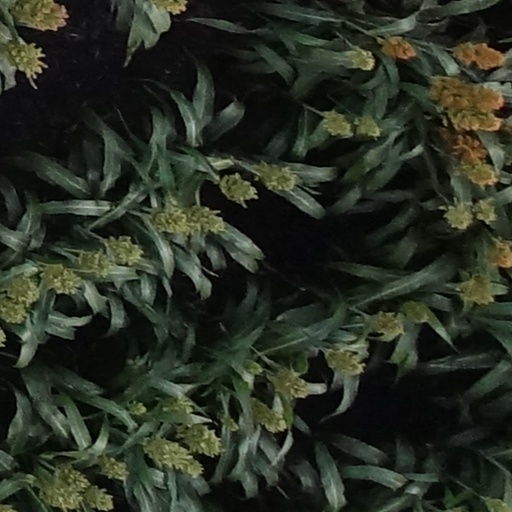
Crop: sorghum